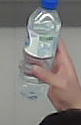
Product: nestle_water